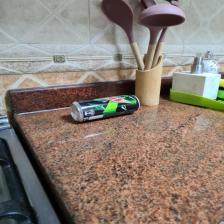
Label: cans